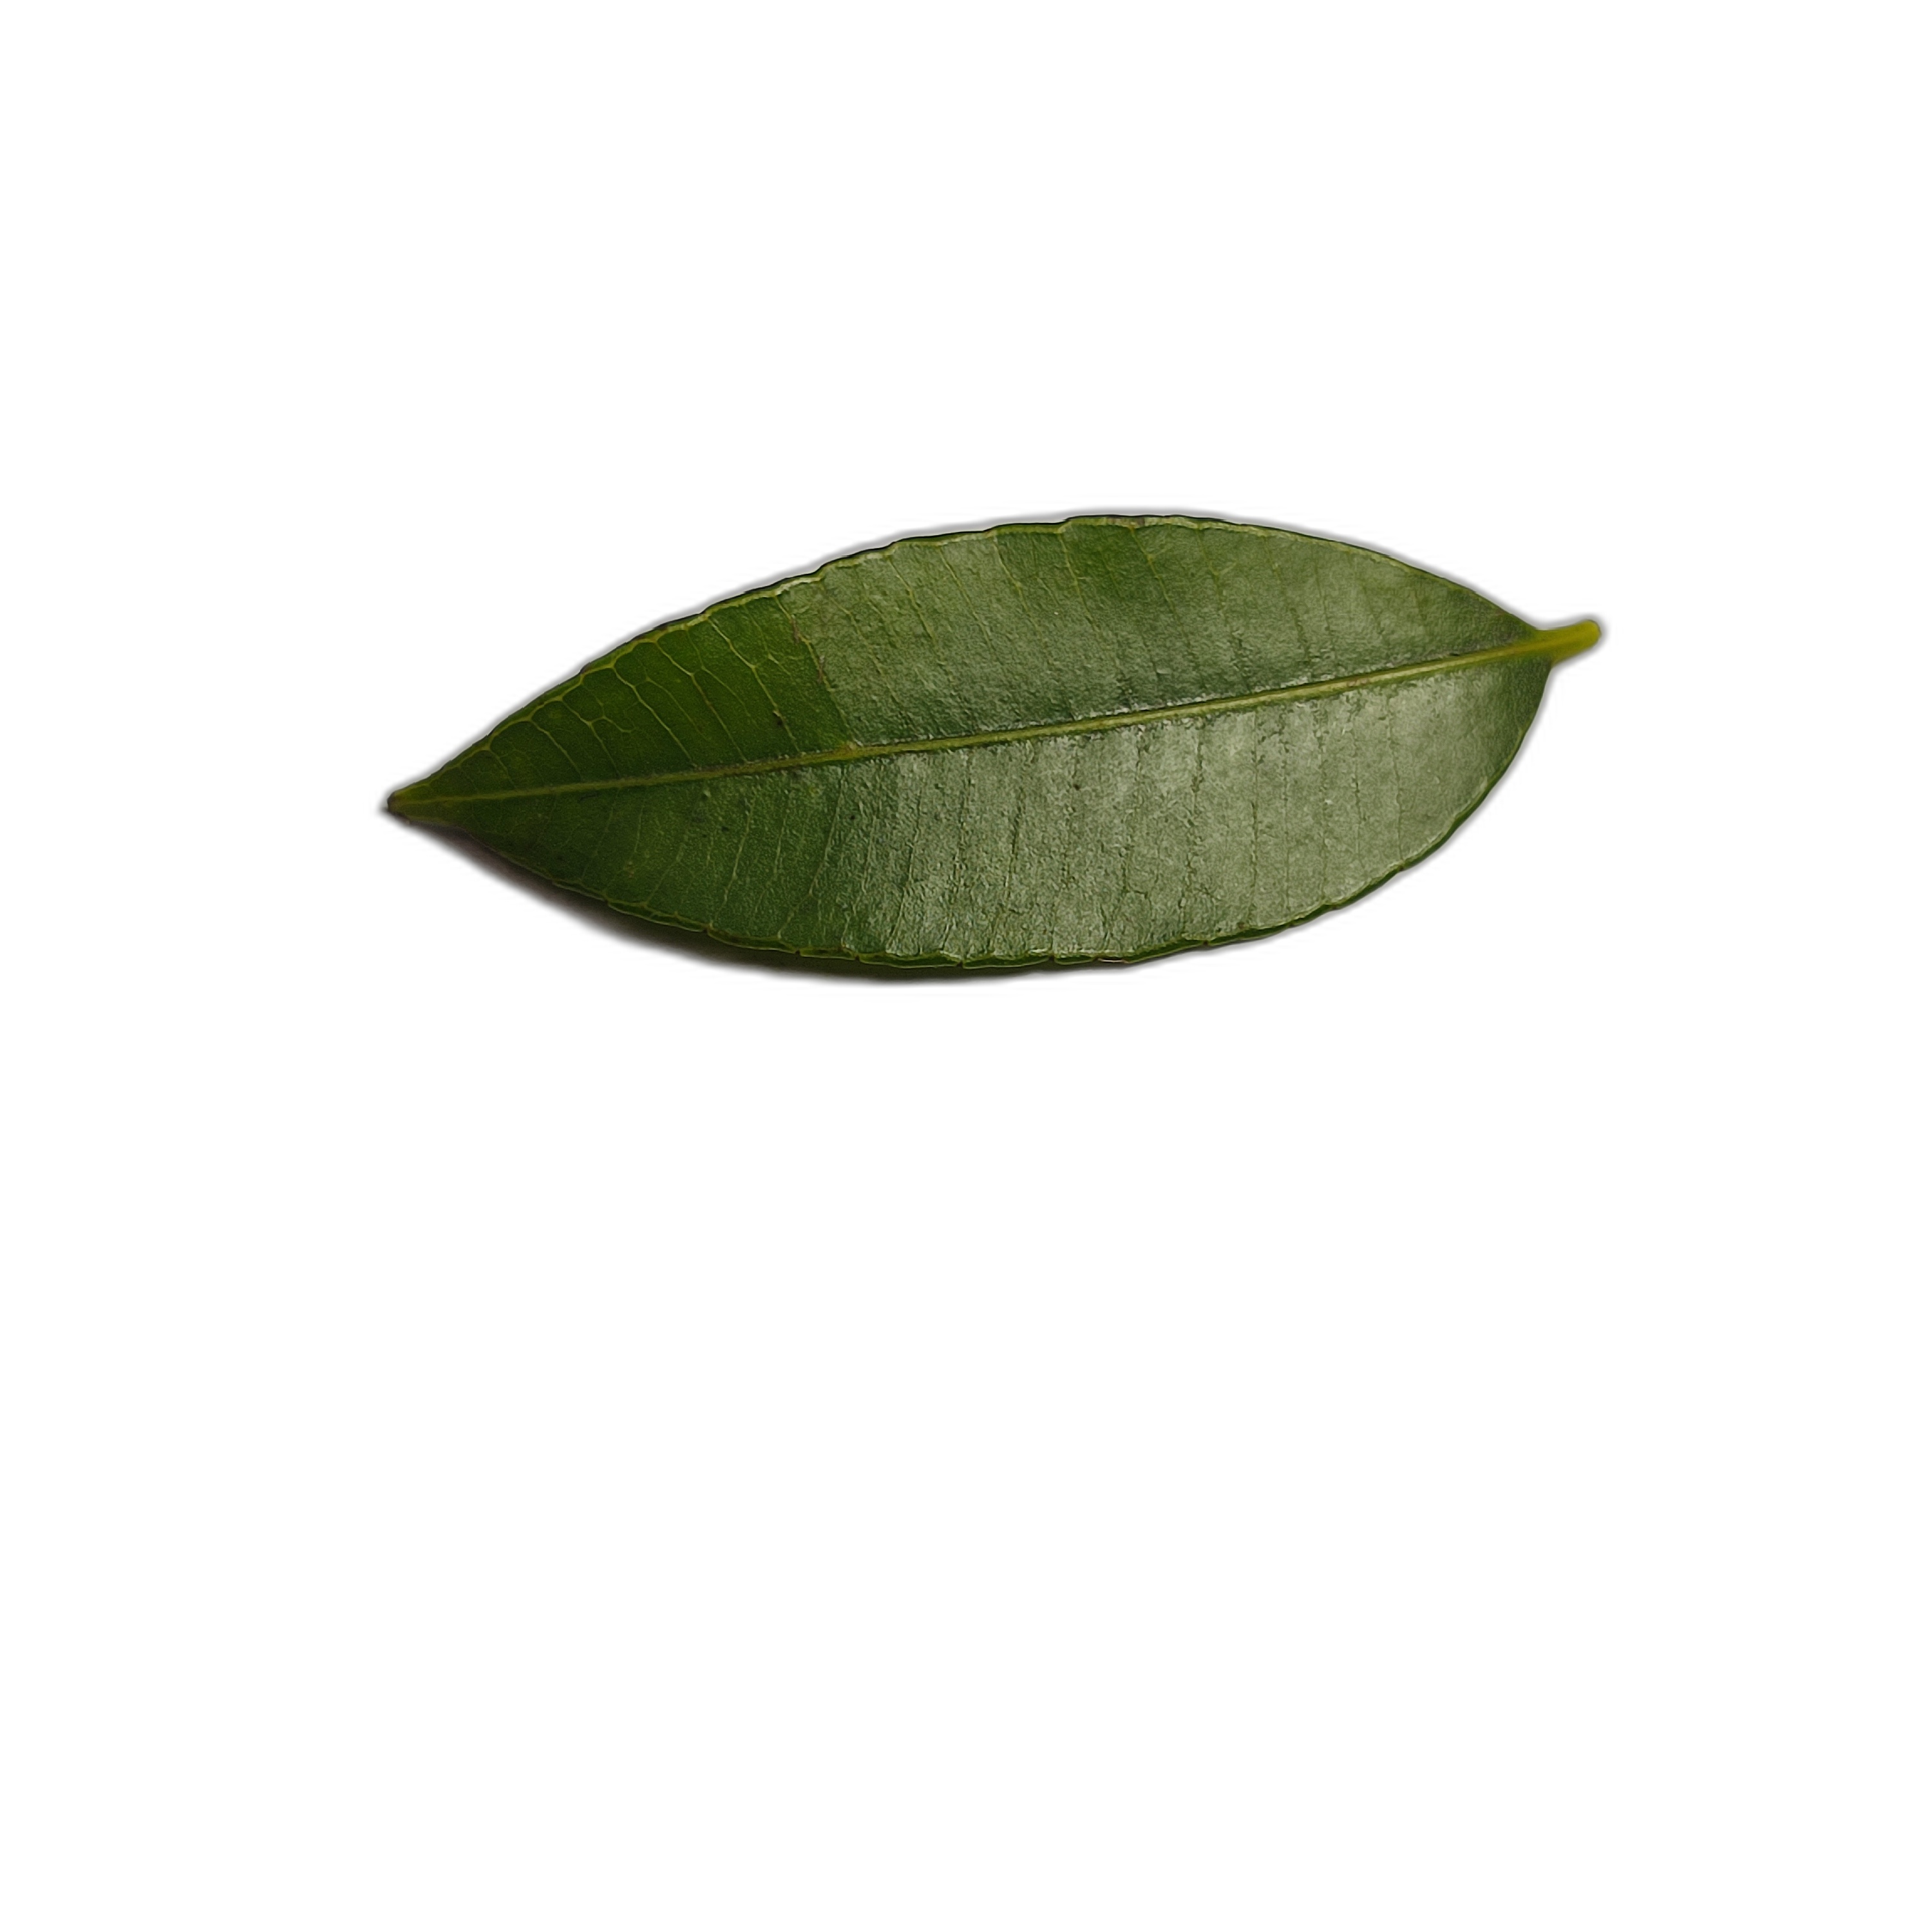
Label: healthy